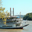
Label: ship